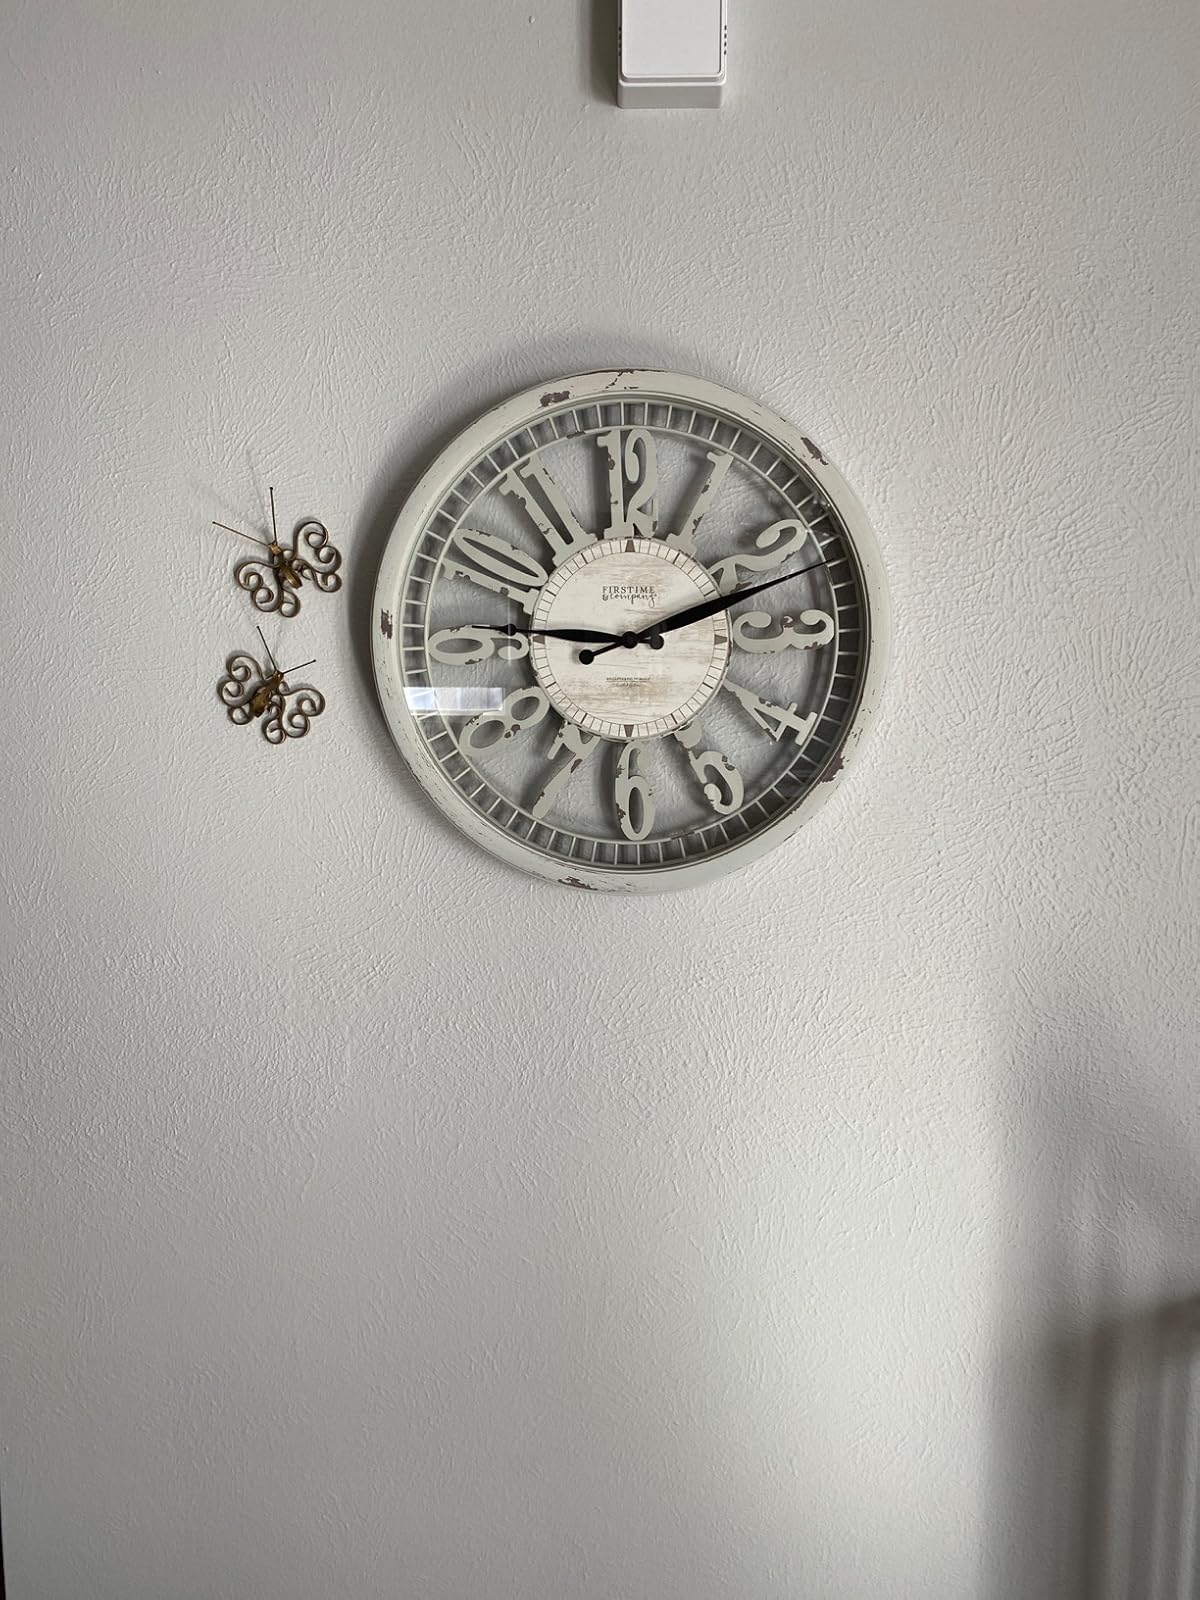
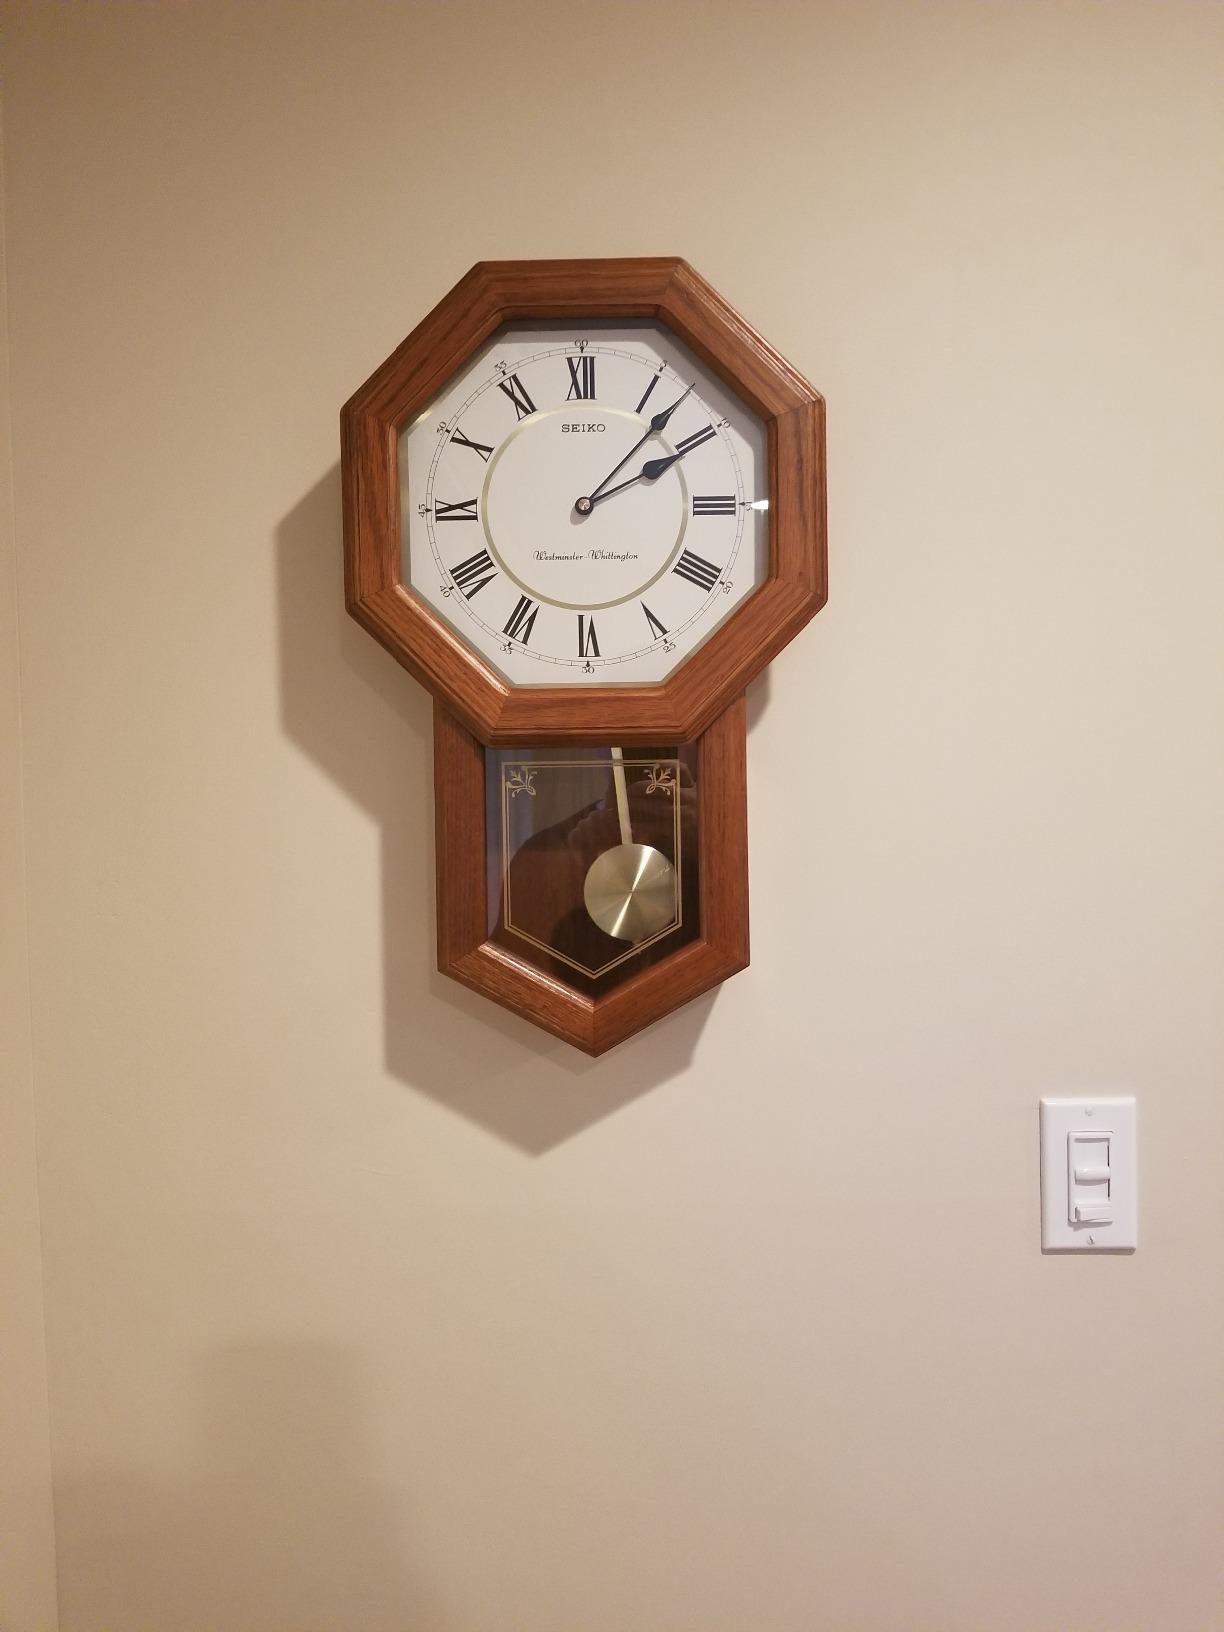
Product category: clock
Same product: no